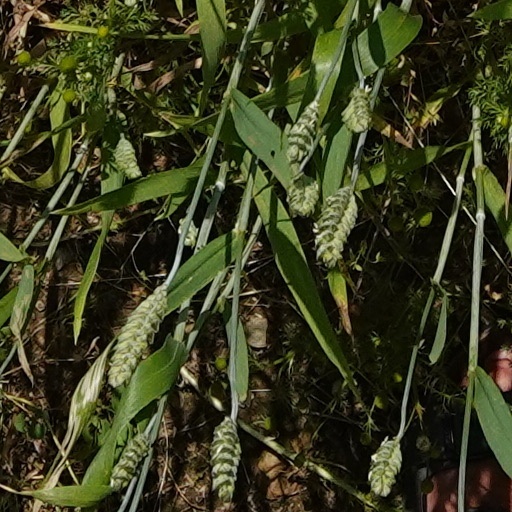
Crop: wheat